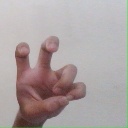
अक्षर: छ